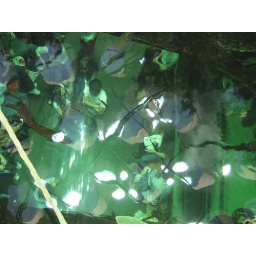
Here is the oppostie view, standing in the rain forest looking down at the fish and the people under them.